Language of flowers

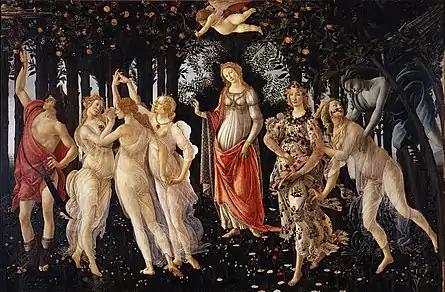
Primavera,1482, Sandro Botticelli

In Renaissance painting, artists like Sandro Botticelli used flowers to enhance allegorical narratives. In "Primavera" (1482), over 500 plant species are depicted, including the rose, which symbolizes Venus and divine love. The lily frequently appears in Annunciation scenes, such as in Leonardo da Vinci’s "Annunciation" (1472–76), where it signals the Virgin Mary's purity and chastity.